Indianapolis

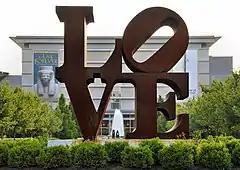
Robert Indiana's "LOVE" at the Indianapolis Museum of Art

Indianapolis is situated in the Southern Great Lakes forests ecoregion which in turn is located within the larger temperate broadleaf and mixed forests biome, as defined by the World Wide Fund for Nature. Based on the U.S. Environmental Protection Agency's alternative classification system, the city is located in the Eastern Corn Belt Plains, an area of the country known for its fertile soil.